Mary Jane McCallum

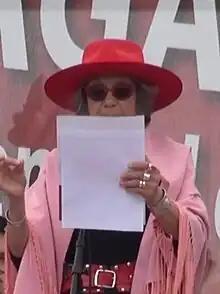
Mary Jane McCallum in 2023

Mary Jane McCallum (born May 1, 1952) is a Canadian Senator representing Manitoba, appointed in 2017. She is the 8th Chancellor of Brandon University, a role she assumed in 2021, making her the first Indigenous woman to hold that post. A Cree woman, and a dentist by profession, McCallum has worked to provide dental and medical services to northern and Indigenous communities across Manitoba and Saskatchewan. As a survivor of the Canadian residential school system, she advocates for social justice, Indigenous rights, and decolonization, sharing her personal experiences to foster awareness and understanding.